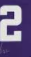
Number: 2